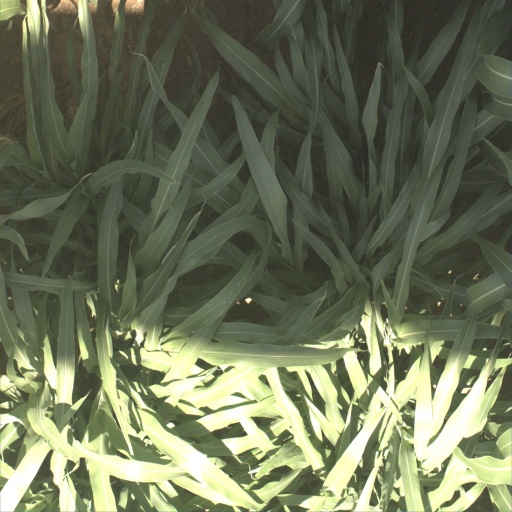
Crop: sorghum